Organic mineral

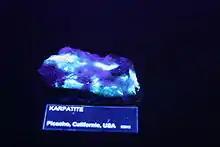
Blue fluorescence in a carpathite mineral under ultraviolet light.

As the name implies, hydrocarbon minerals are composed entirely of carbon and hydrogen. Some are inorganic forms of polycyclic aromatic hydrocarbon (PAH) compounds. For example, a rare mineral known as either carpathite, karpatite or pendletonite is nearly pure coronene. Carpathite is deposited as pale yellow flakes in cracks between diorite (an igneous rock) and argillite (a sedimentary rock); it is prized for a beautiful blue fluorescence under ultraviolet light. Other PAH compounds appearing as minerals include fluorene as kratochvilite; and anthracene as ravatite. Others are mixtures: curtisite contains several PAH compounds, including dibenzofluorine, picene, and chrysene, while the most common components of idrialite are tribenzofluorenes. One theory for their formation involves burial of PAH compounds until they reach a temperature where pyrolysis can occur, followed by hydrothermal transport towards the surface, during which the composition of minerals that precipitate out depends on the temperature.